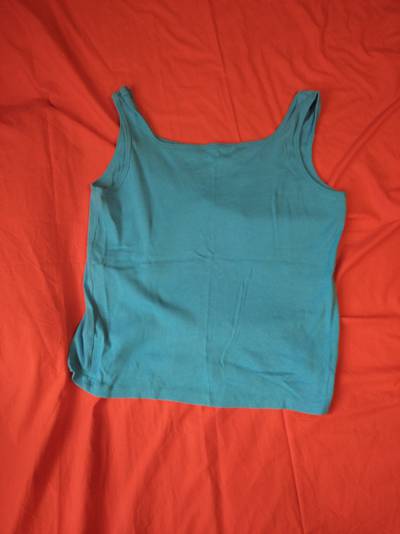
Waste category: clothes